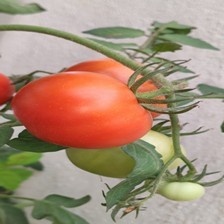
Label: tomato